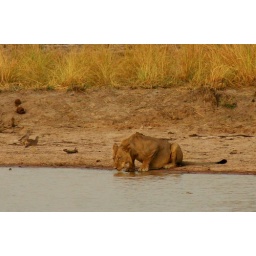
Maneless male lion drinking at Bali, near Wattled plovers. Parc National de la Pendjari, Benin.